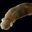
Label: worm